Serapeum Offering Table

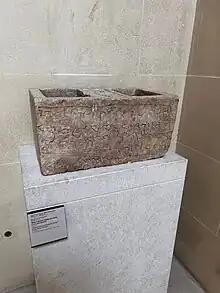
On display at the Louvre (AO 4824)

The Serapeum Offering Table is an Aramaic-inscribed offering table for libation found at the Serapeum of Saqqara in Egypt by Auguste Mariette in 1850. It has been dated to 400 BCE.